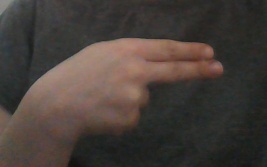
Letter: ain